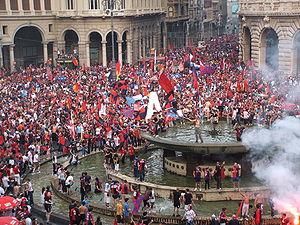
Le Genoa Cricket and Football Club, abrégée en Genoa CFC ou plus communement Genoa est un club italien de football basé à Gênes fondé en 1893.